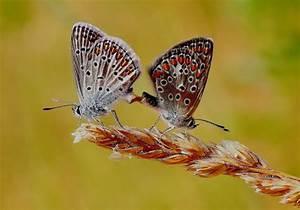
butterfly